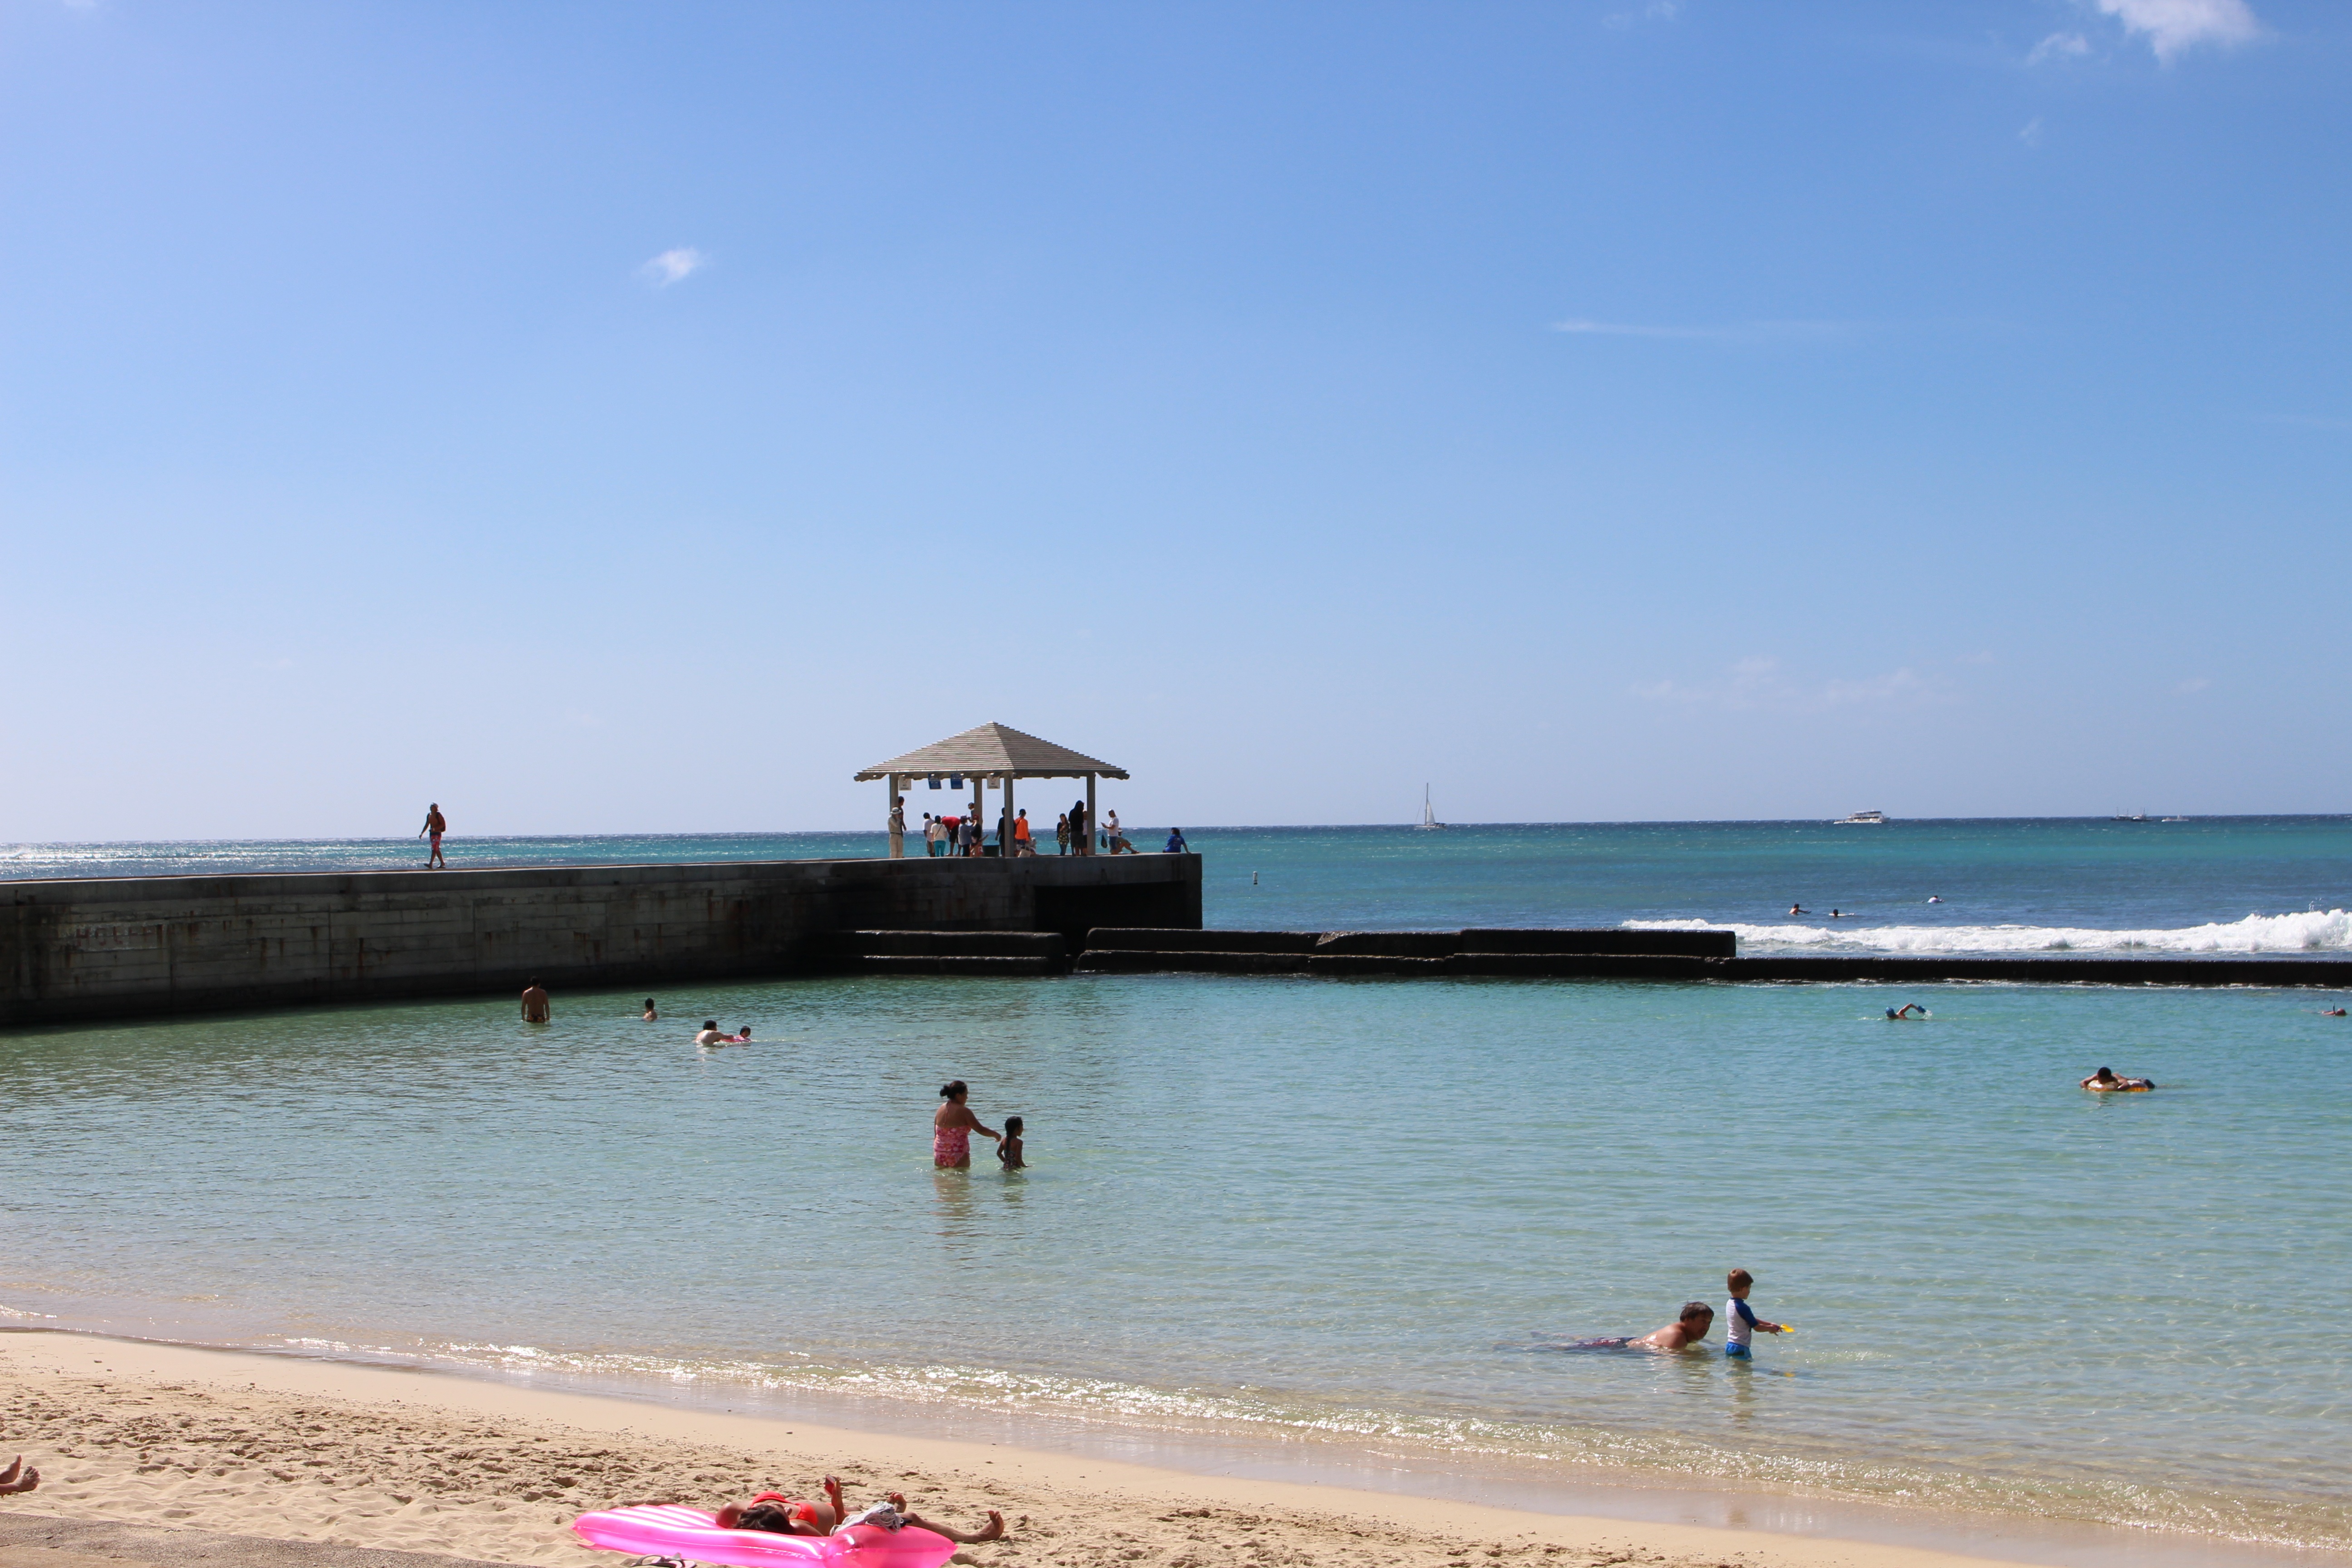
beach, sea, coast, sand, ocean, sky, sunshine, shore, summer, vacation, bay, blue, body of water, blue sky, sandy, hot, cape, refreshing, south island, endless summer, shirahama